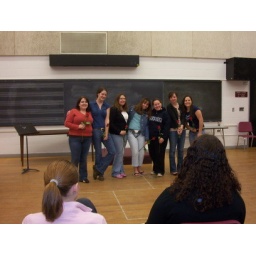
the delta beta class of SAI - the girl in the pink on the end is my great niece!